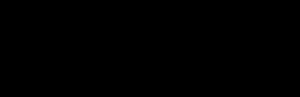
BibTeX
BibTeX logoet
BibTeX er et værktøj til formatering af litteraturlister. BibTeX bruges normalt sammen med teksformateringssproget LaTeX. Indefor denne familie af tekstopsætningsprog bliver dens navn skrevet som.